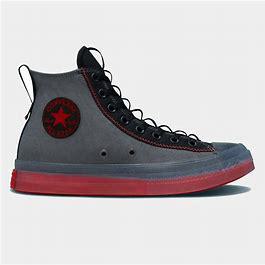
Brand: Converse
Model: Chuck Taylor All